Taipingyang station

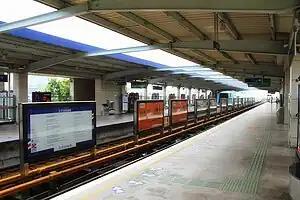

Taipingyang Station, or literally Pacific Ocean Station, is a station of Line 1 of Wuhan Metro. It entered revenue service on April 8, 2006. It is located in Qiaokou District.